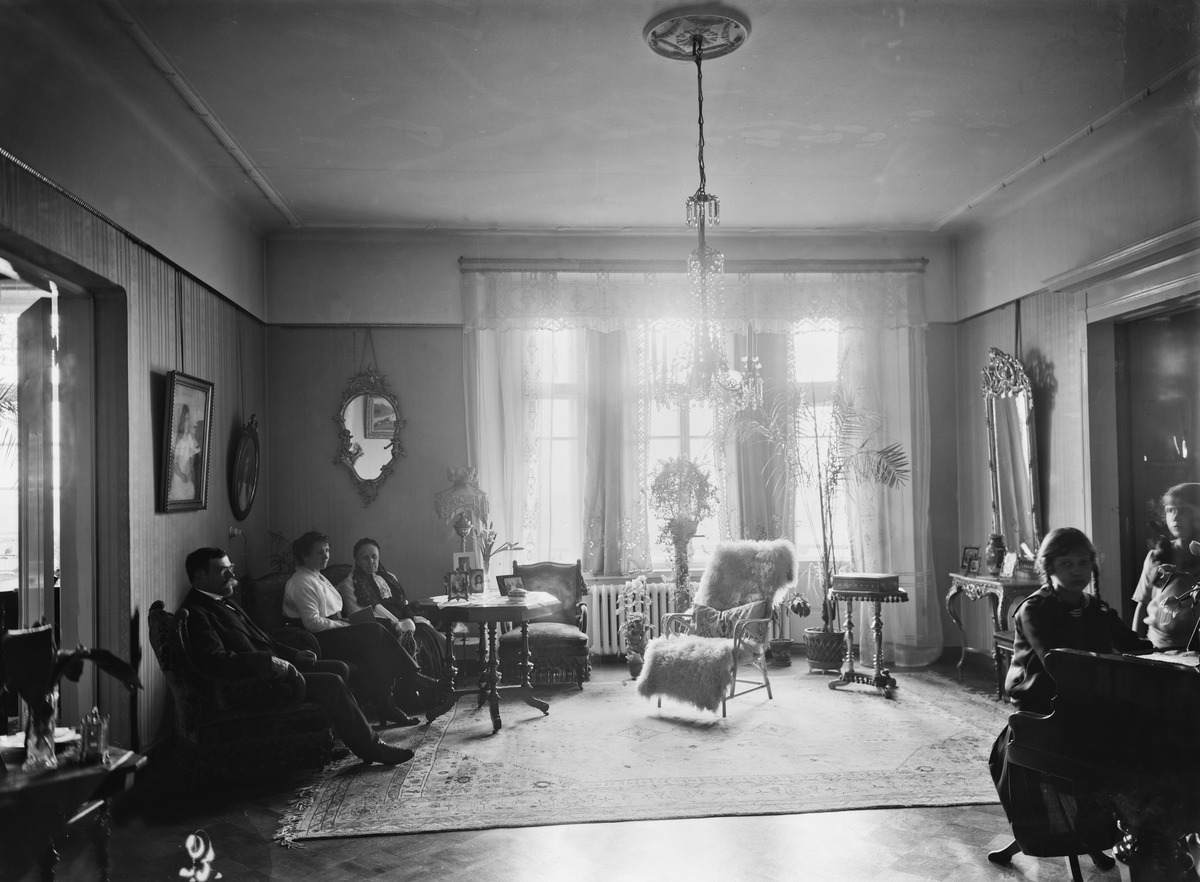
Professori HJ
sisällön kuvaus: Professori HJ. Tallqvistin koti. Ryhmäkuva salissa. mustavalkoinen
Kuvaaja: Brander, Signe, valokuvaaja
Ajankohta: kuvausaika 1900 -luvun alku
Paikka: Suomi, Uusimaa, Helsinki, Helsinki Suomi-Finland
Aiheet: Tallqvist, Hj., interiöörit, perheet, miehet, naiset, lapset tytöt, sisustus, vihersisustus, peilit, valaisimet, kristalli, sisustustekstiilit